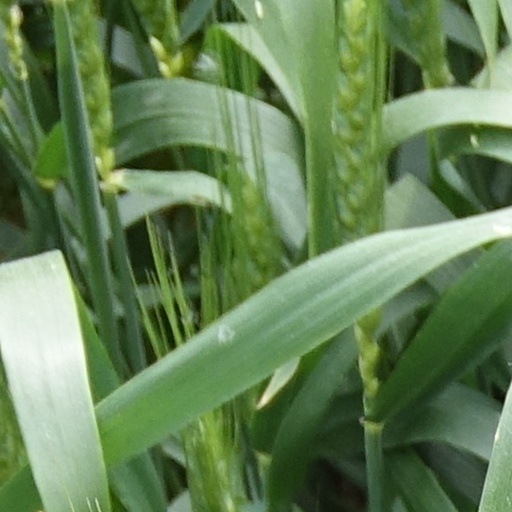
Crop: wheat